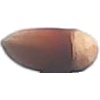
Label: Hazelnut 1